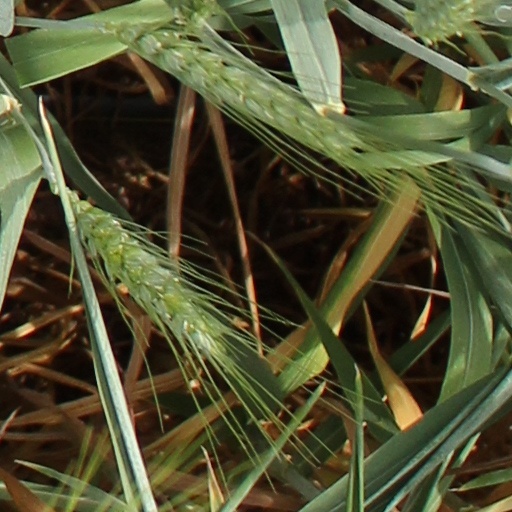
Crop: wheat